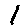
Label: 1